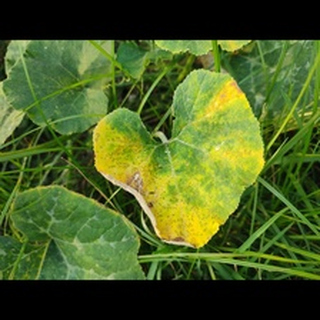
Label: pumpkin_downy_mildew